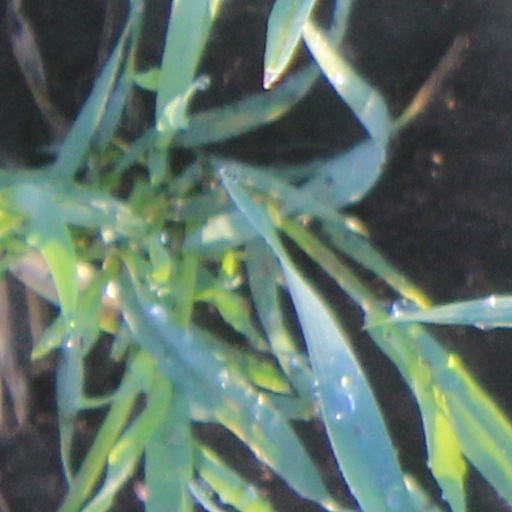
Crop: wheat